USS Sotoyomo (YTM-9)

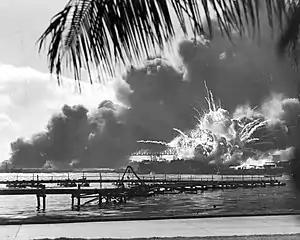
USS "Sotoyomo" was in the same floating dry dock when the USS "Shaw" exploded: 7 December 1941

"Sotoyomo" was in floating dry dock with undergoing overhaul when Pearl Harbor was attacked 7 December 1941. Explosions and fires on "Shaw" greatly damaged "Sotoyomo" which resulted in total submersion. Originally, "Sotoyomo" was deemed a total loss, but she was later refloated, repaired, and rehabilitated.